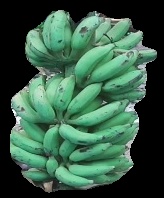
Variety: elakki-bale
Grade: grade3